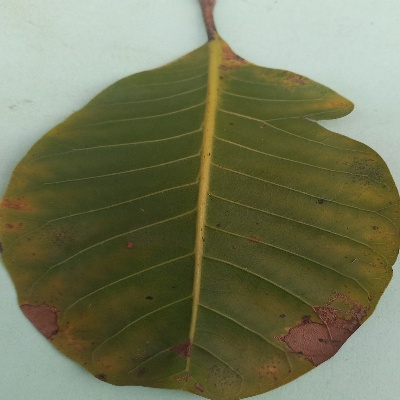
Crop: Cashew
Condition: anthracnose